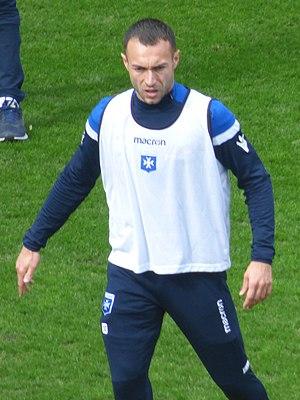
Romain Philippoteaux avant le match RC Lens - AJ Auxerre, comptant pour la 28ème journée du championnat de France de football de Ligue 2 2018-2019, le 9 mars 2019 au Stade Bollaert-Delelis.
Romain Philippoteaux est un footballeur français, né le 2 mars 1988 à Apt. Il évolue comme milieu offensif au Nîmes Olympique.
La saison 2020-2021 du Nîmes Olympique est la trente-sixième saison de l'histoire du club gardois en championnat de France de première division, la troisième consécutive au sein de l'élite du football français pour la première fois depuis près de quarante ans.